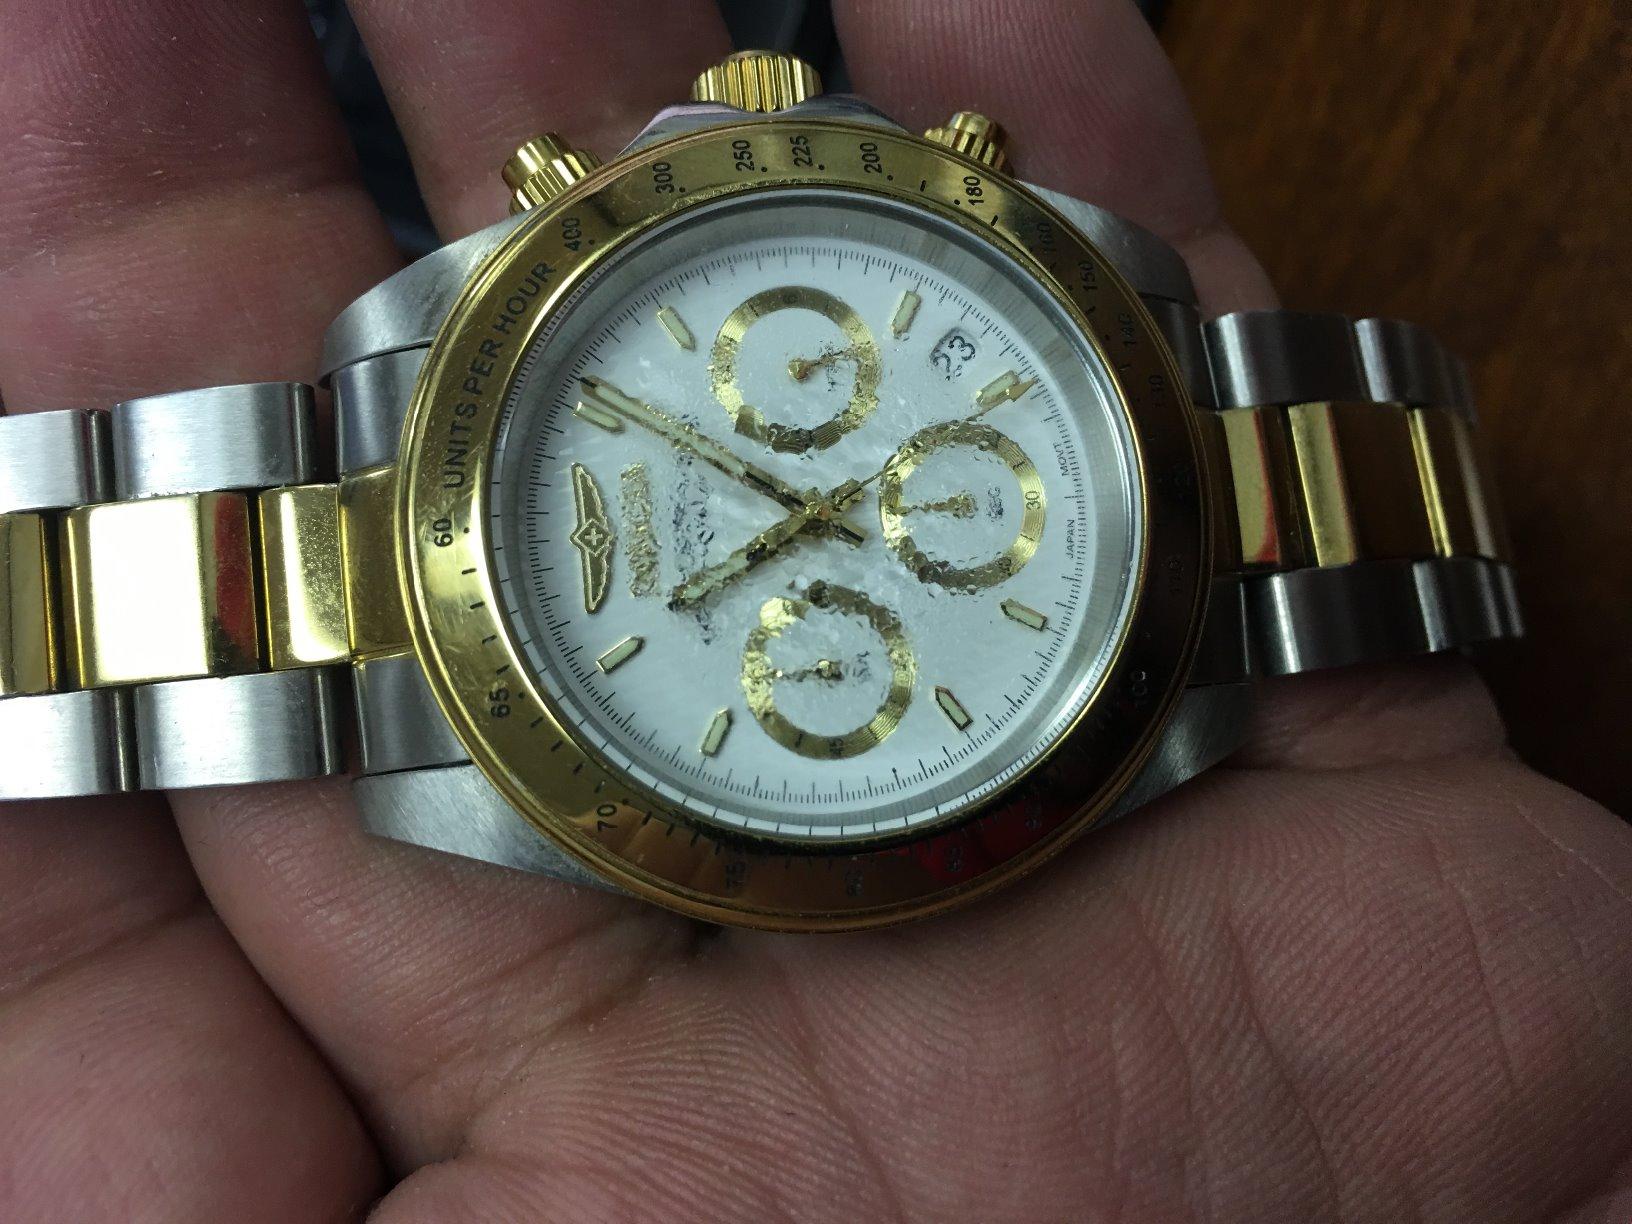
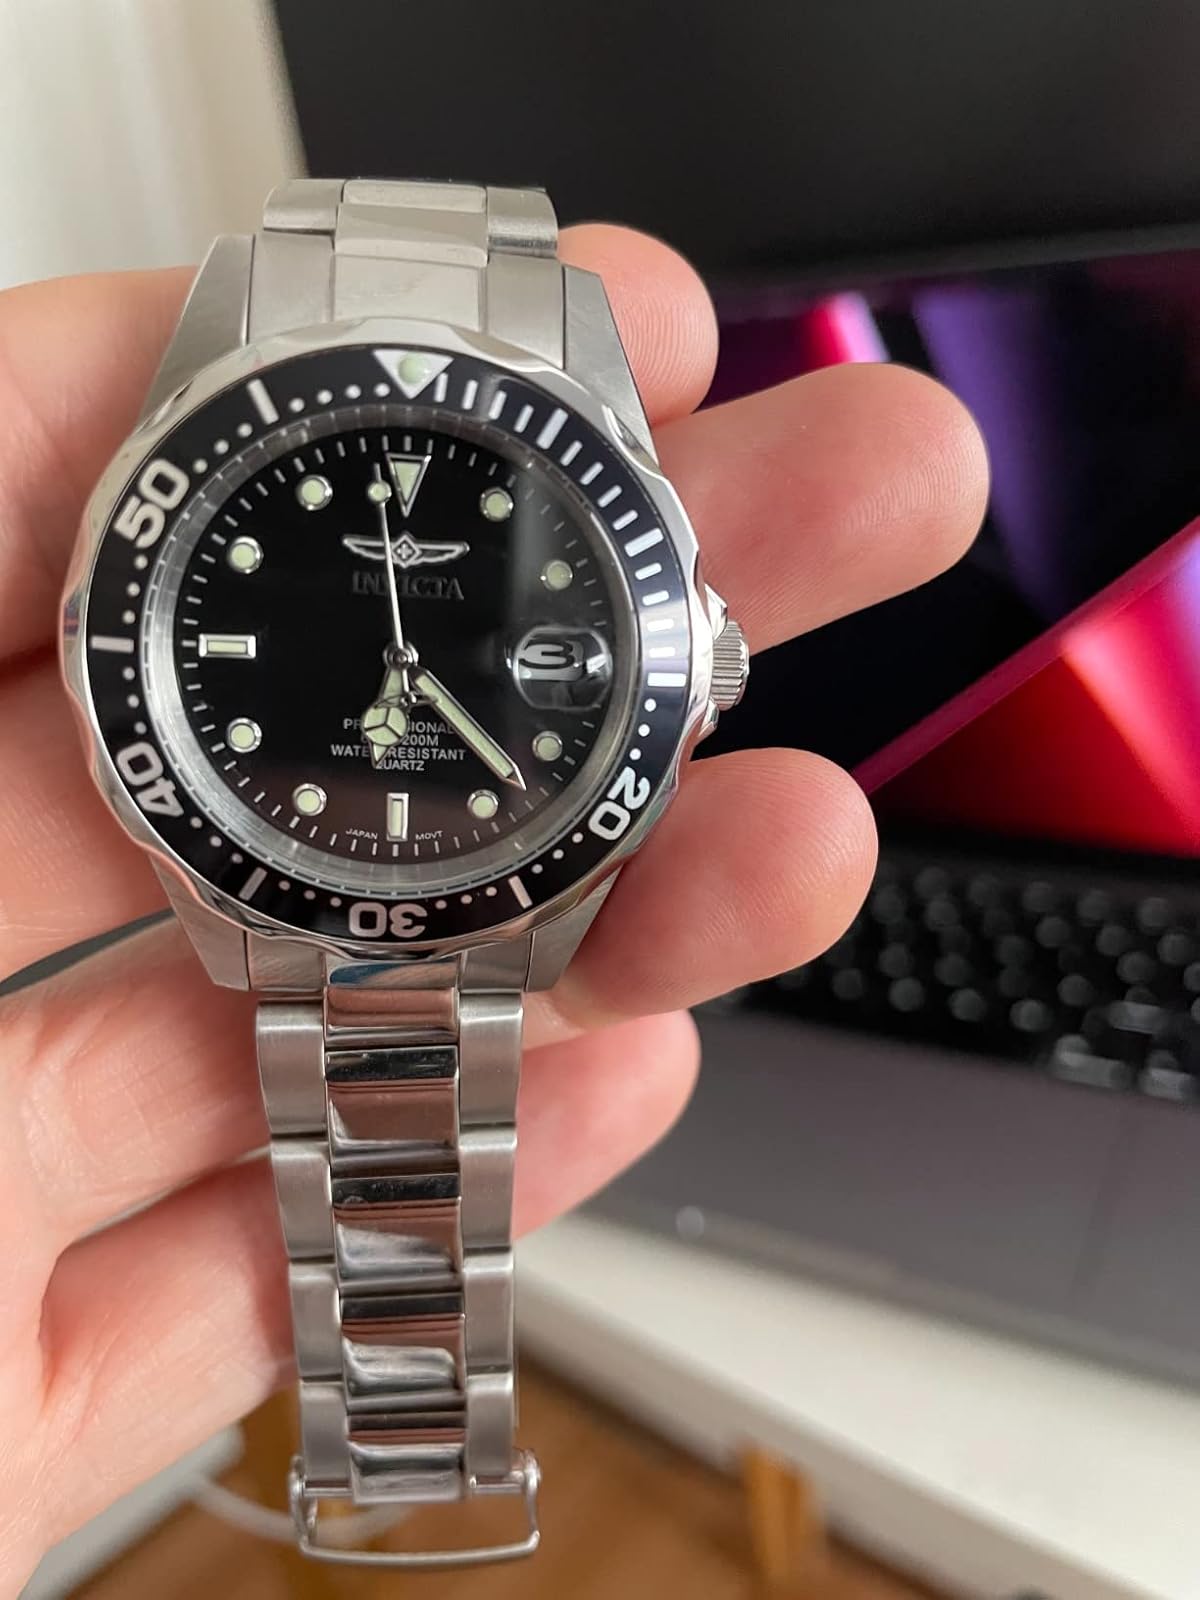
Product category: accessories_watch
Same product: no